Core–periphery structure

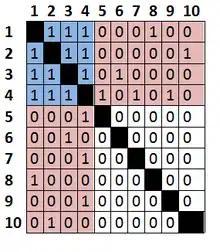
In this idealized matrix, the blue block represents core-core links, the white block represents the absence of periphery links and the red quadrants represent core–periphery ties.

This model allows for the existence of three or more partitions of node classes. However, including more classes makes modifications to the discrete model more difficult. Borgatti & Everett (1999) suggest that, in order to overcome this problem, each node be assigned a measure of ‘coreness’ that will determine its class. Nevertheless, the threshold of what constitutes a high ‘coreness’ value must be justified theoretically.